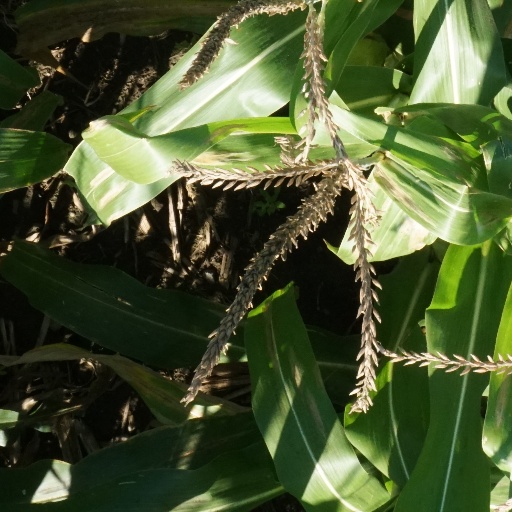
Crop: maize; corn